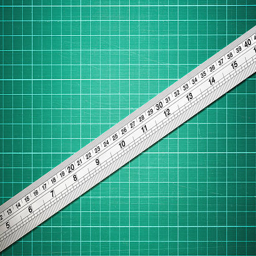
ruler on a cutting board